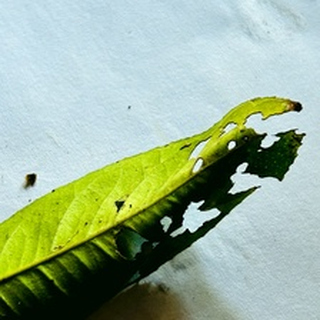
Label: lemon_deficiency